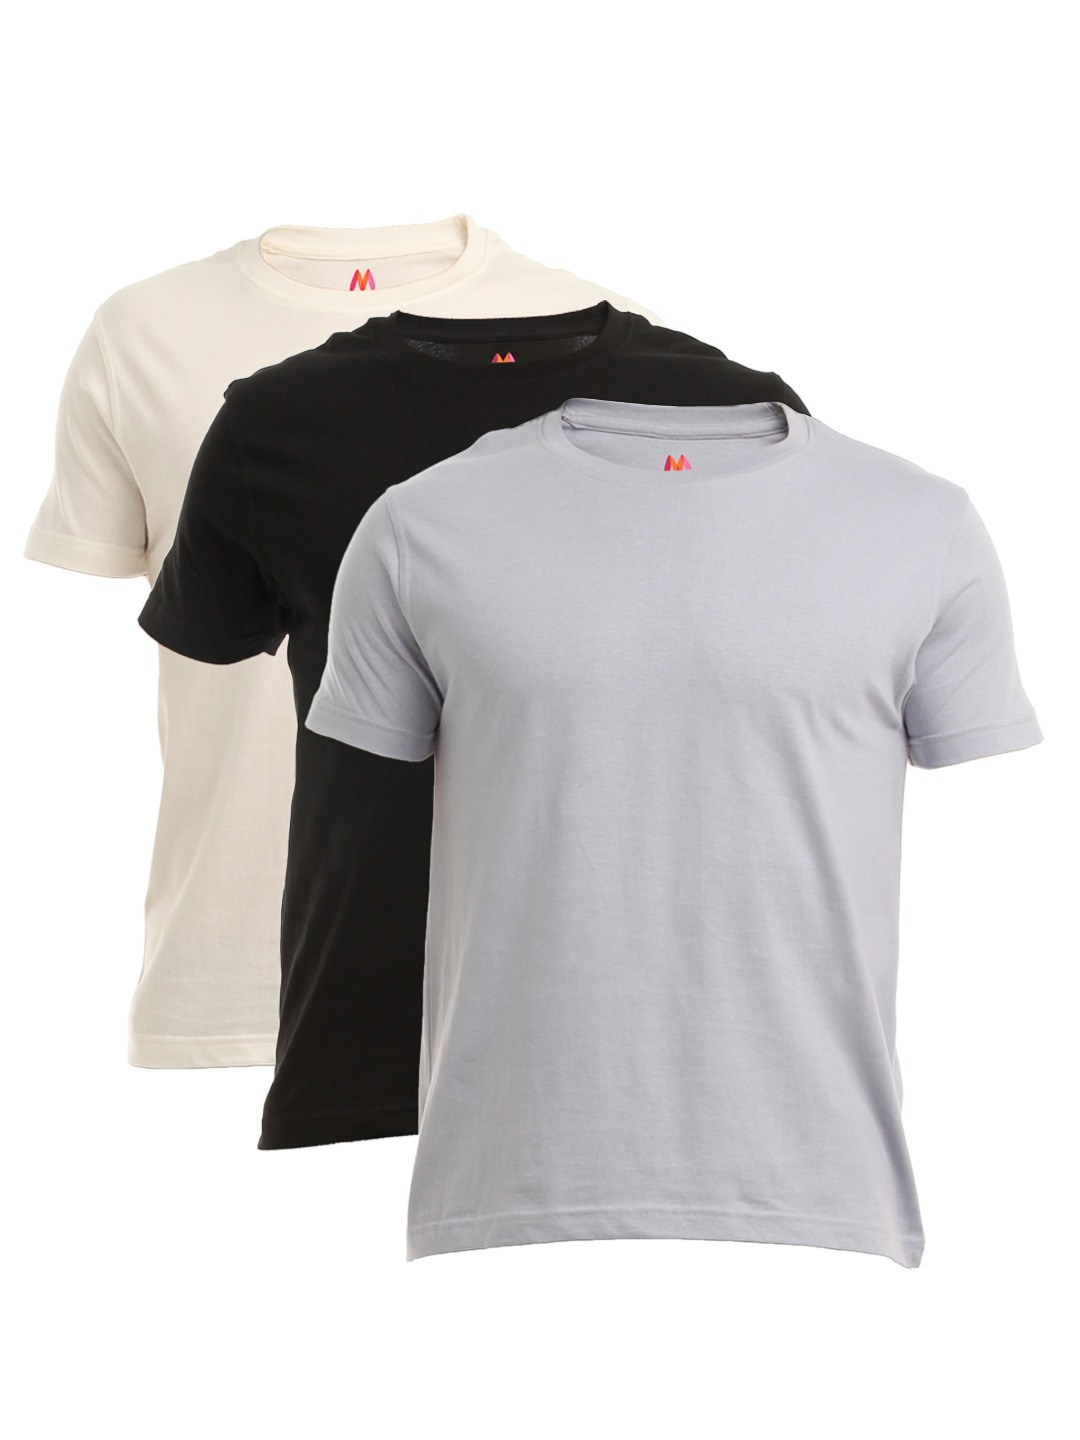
Myntra Men Pack of 3 T-shirts
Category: Apparel / Topwear / Tshirts
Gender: Men
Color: Black
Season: Summer 2012
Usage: Casual